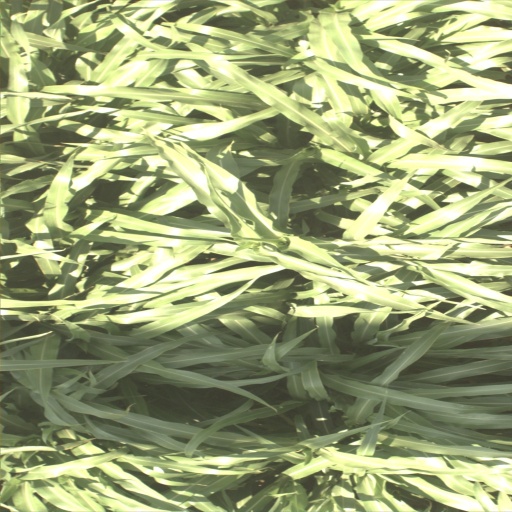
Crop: sorghum